New Kids on the Block Live

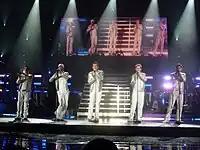
NKOTB performing during the European leg of tour

The 2008–2009 tour was chronicled on the documentary, "Coming Home". The film featured a behind the scenes process of the group making the latest studio album, "The Block" and preparation for the upcoming tour. The footage is interlaced with performances of their biggest hits. It also features a new song "Coming Home", which was a potential addition to the album. The song was performed for the first time at the Toys for Tots benefit show. The group describes the fill as "a love letter to the fans". As a part of the promotion of releasing the documentary, NKOTB held a "Demand Us!" contest where fans could "demand" that NKOTB come to their city and host a DVD screening party at a local theatre. The cities that won were New York, Seattle, and Wheeling, West Virginia. A DVD was released on February 10, 2010, followed by showings on Palladia HD.